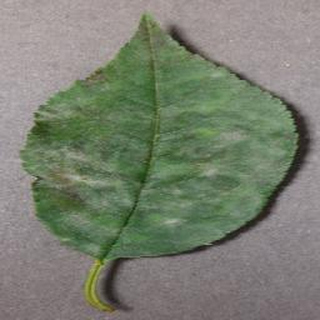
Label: cherry_powdery_mildew